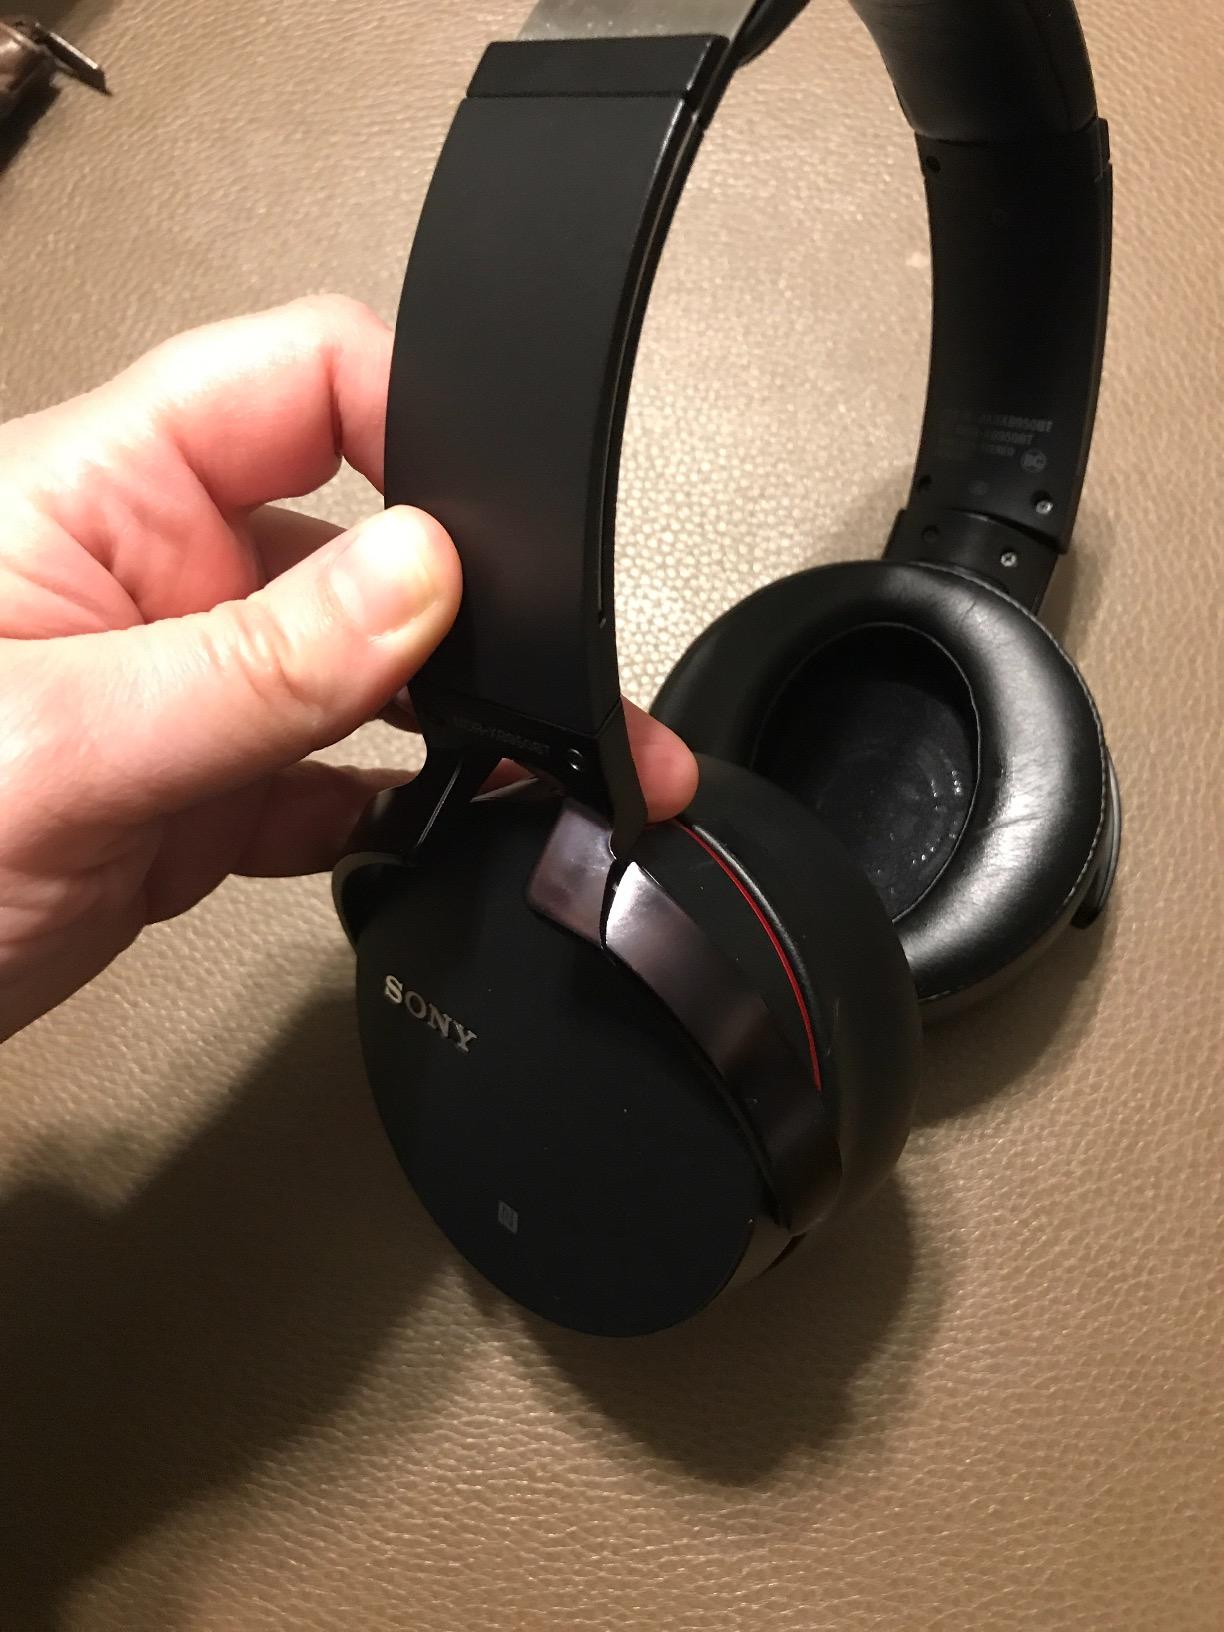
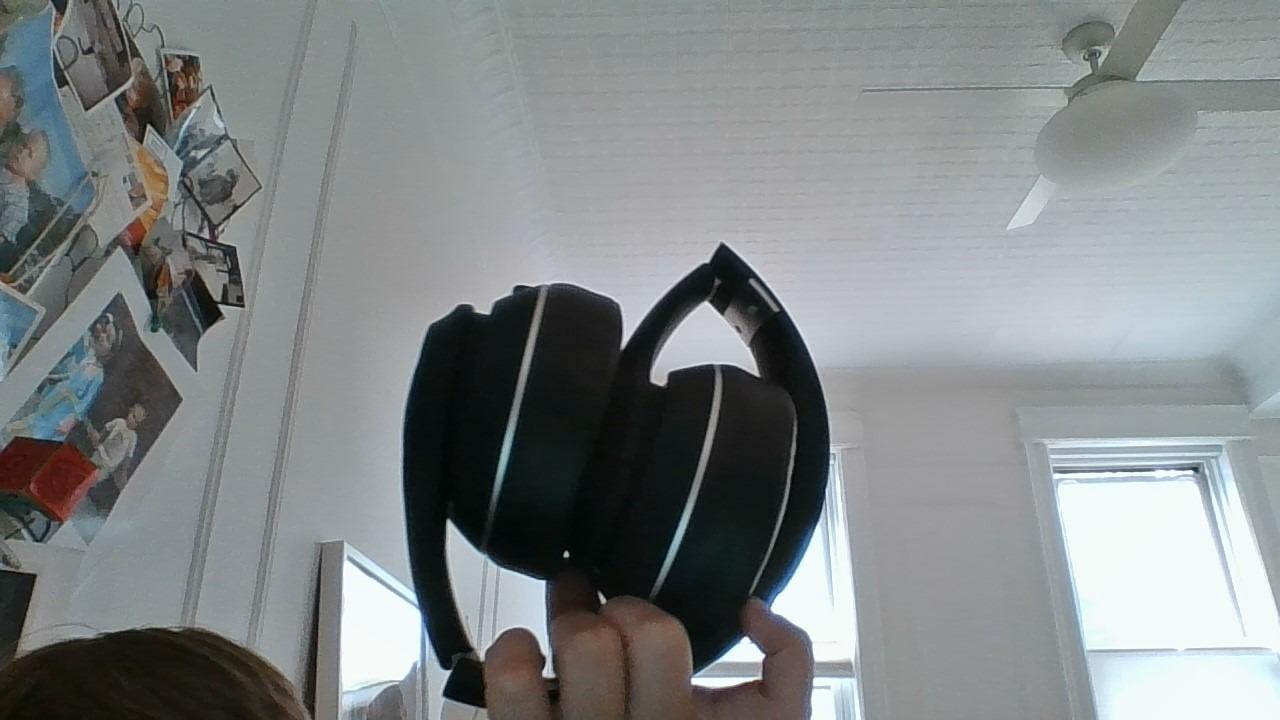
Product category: headphones
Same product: no